Microtech Gefell

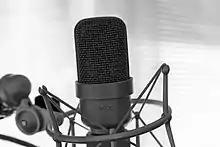
M 930

Founded by Georg Neumann, Microtech Gefell was originally known as Georg Neumann & Company Gefell.